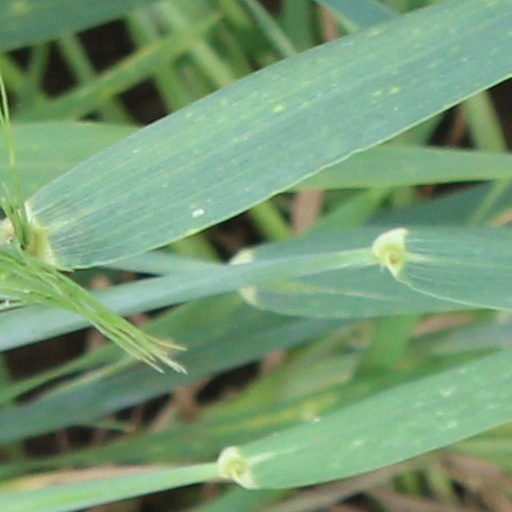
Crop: wheat